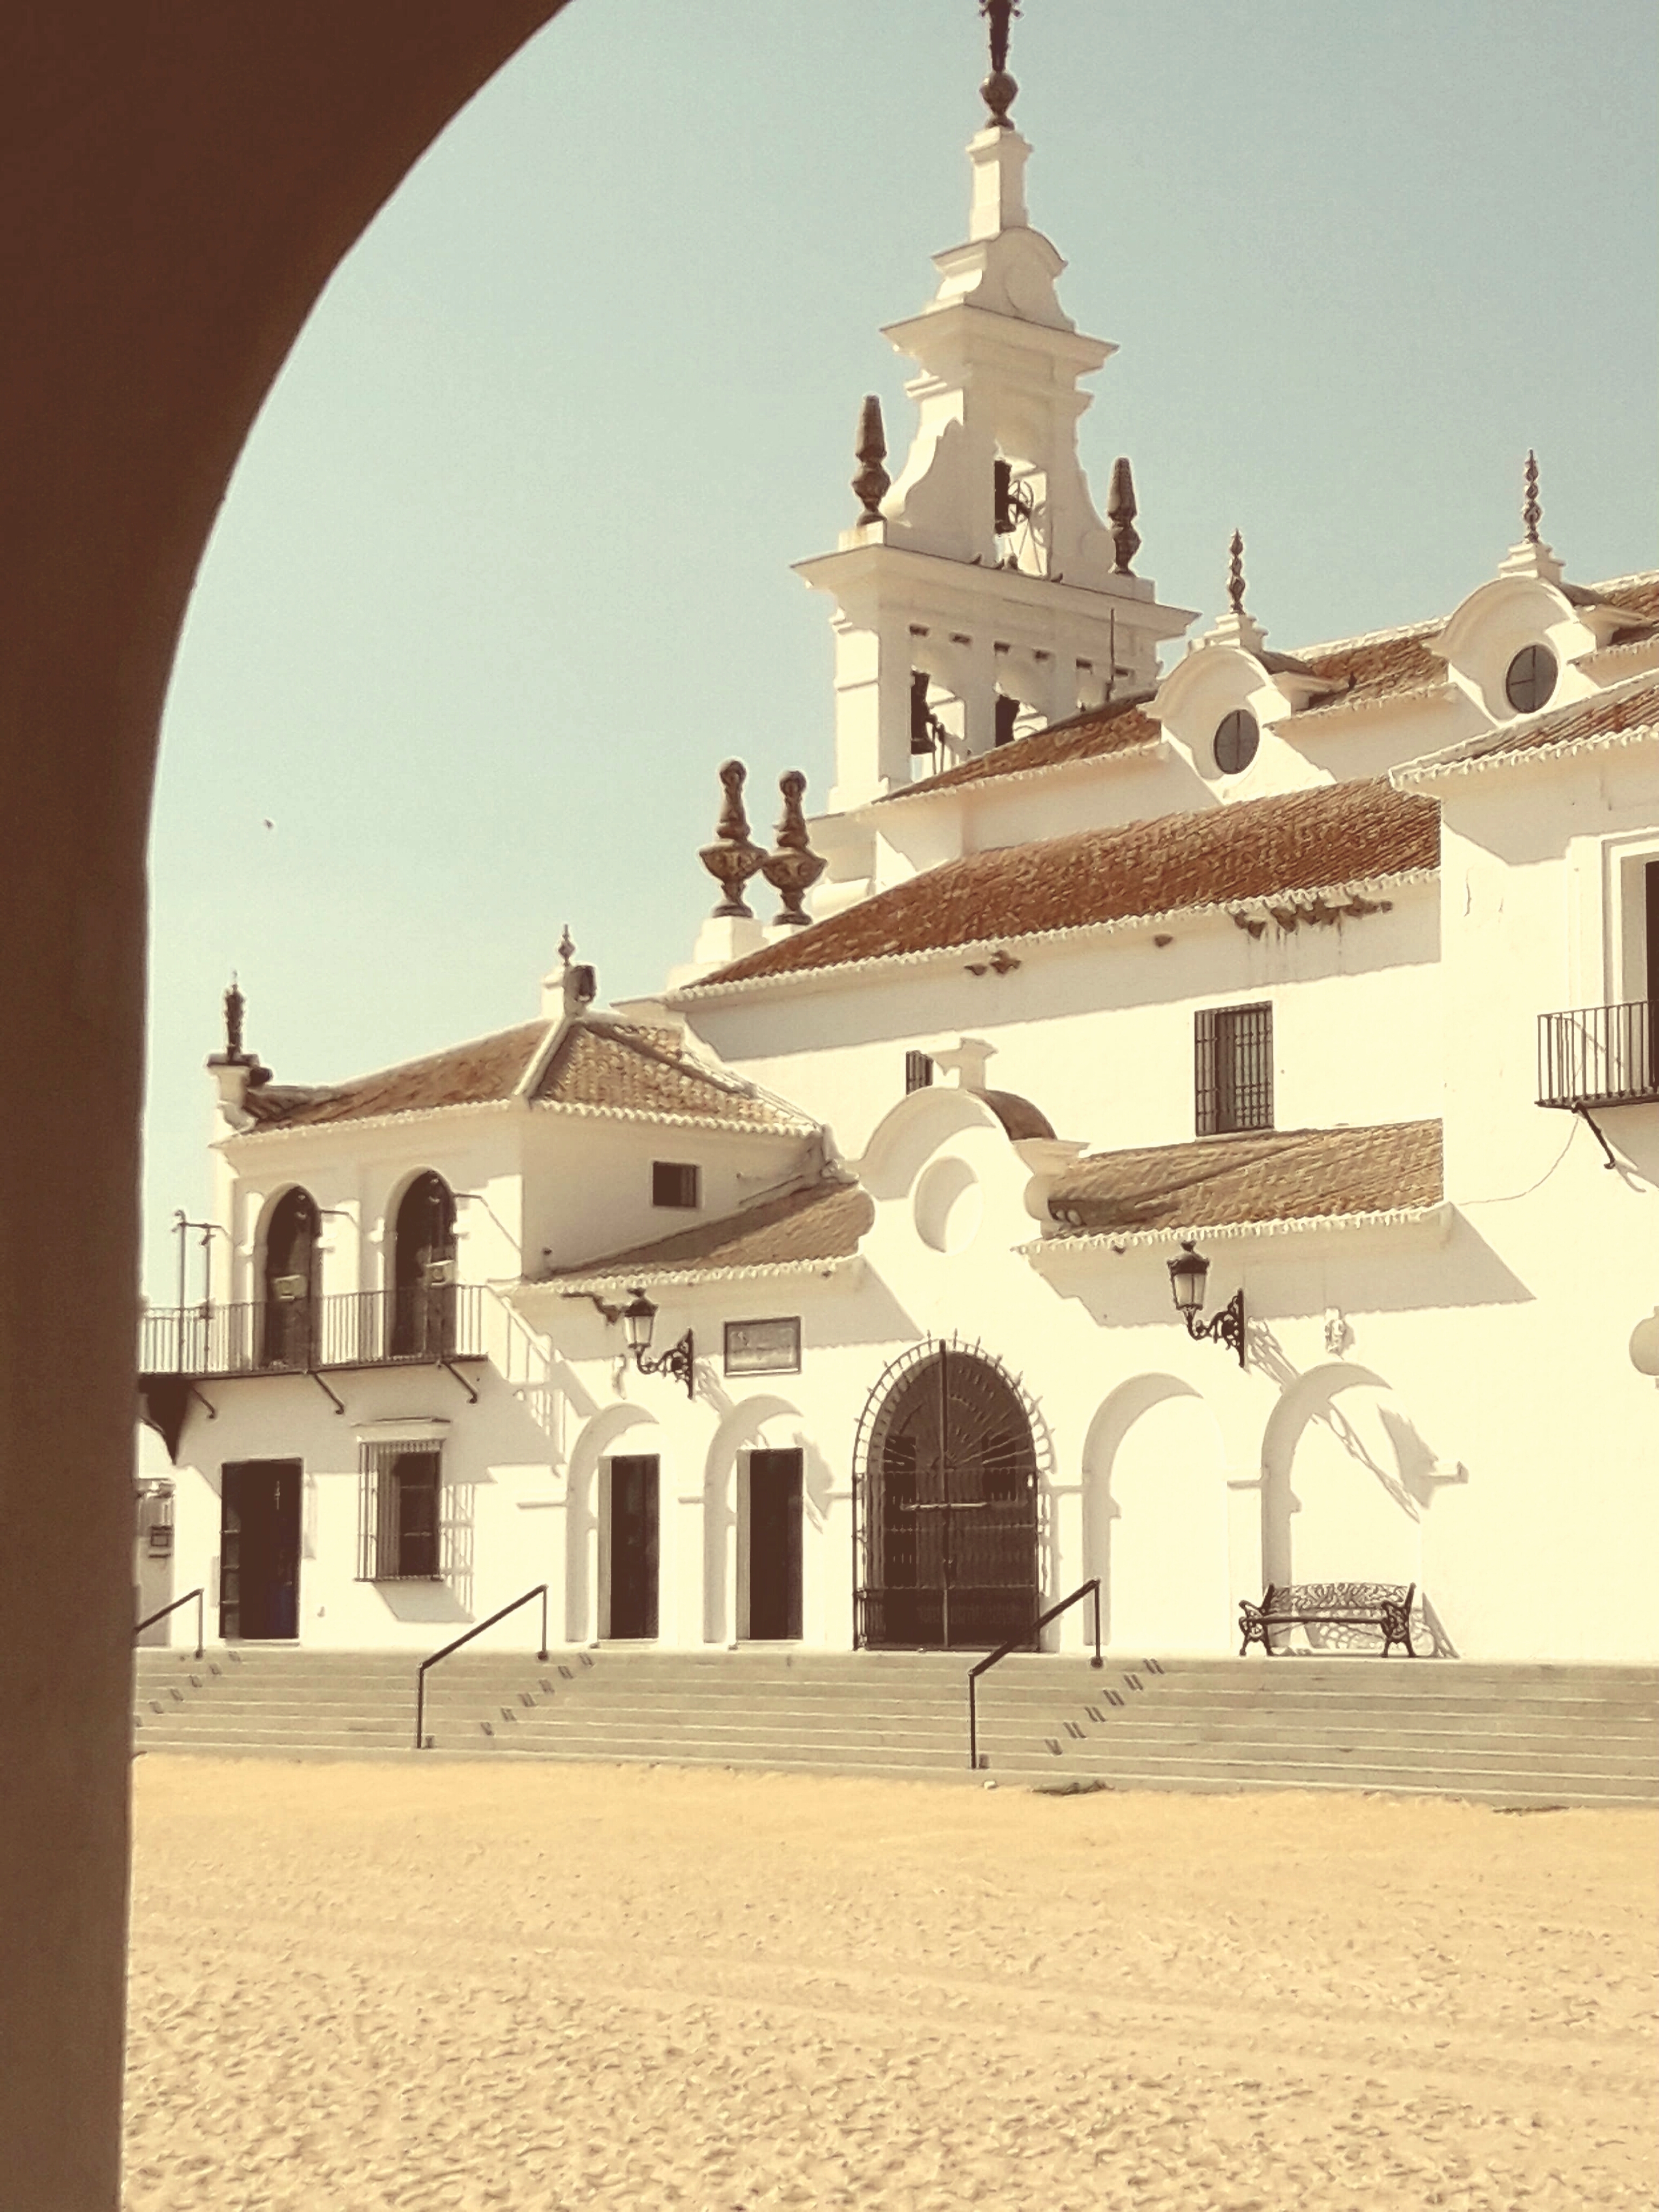
sky, historic site, landmark, town, building, place of worship, facade, arch, church, history, medieval architecture, steeple, chapel